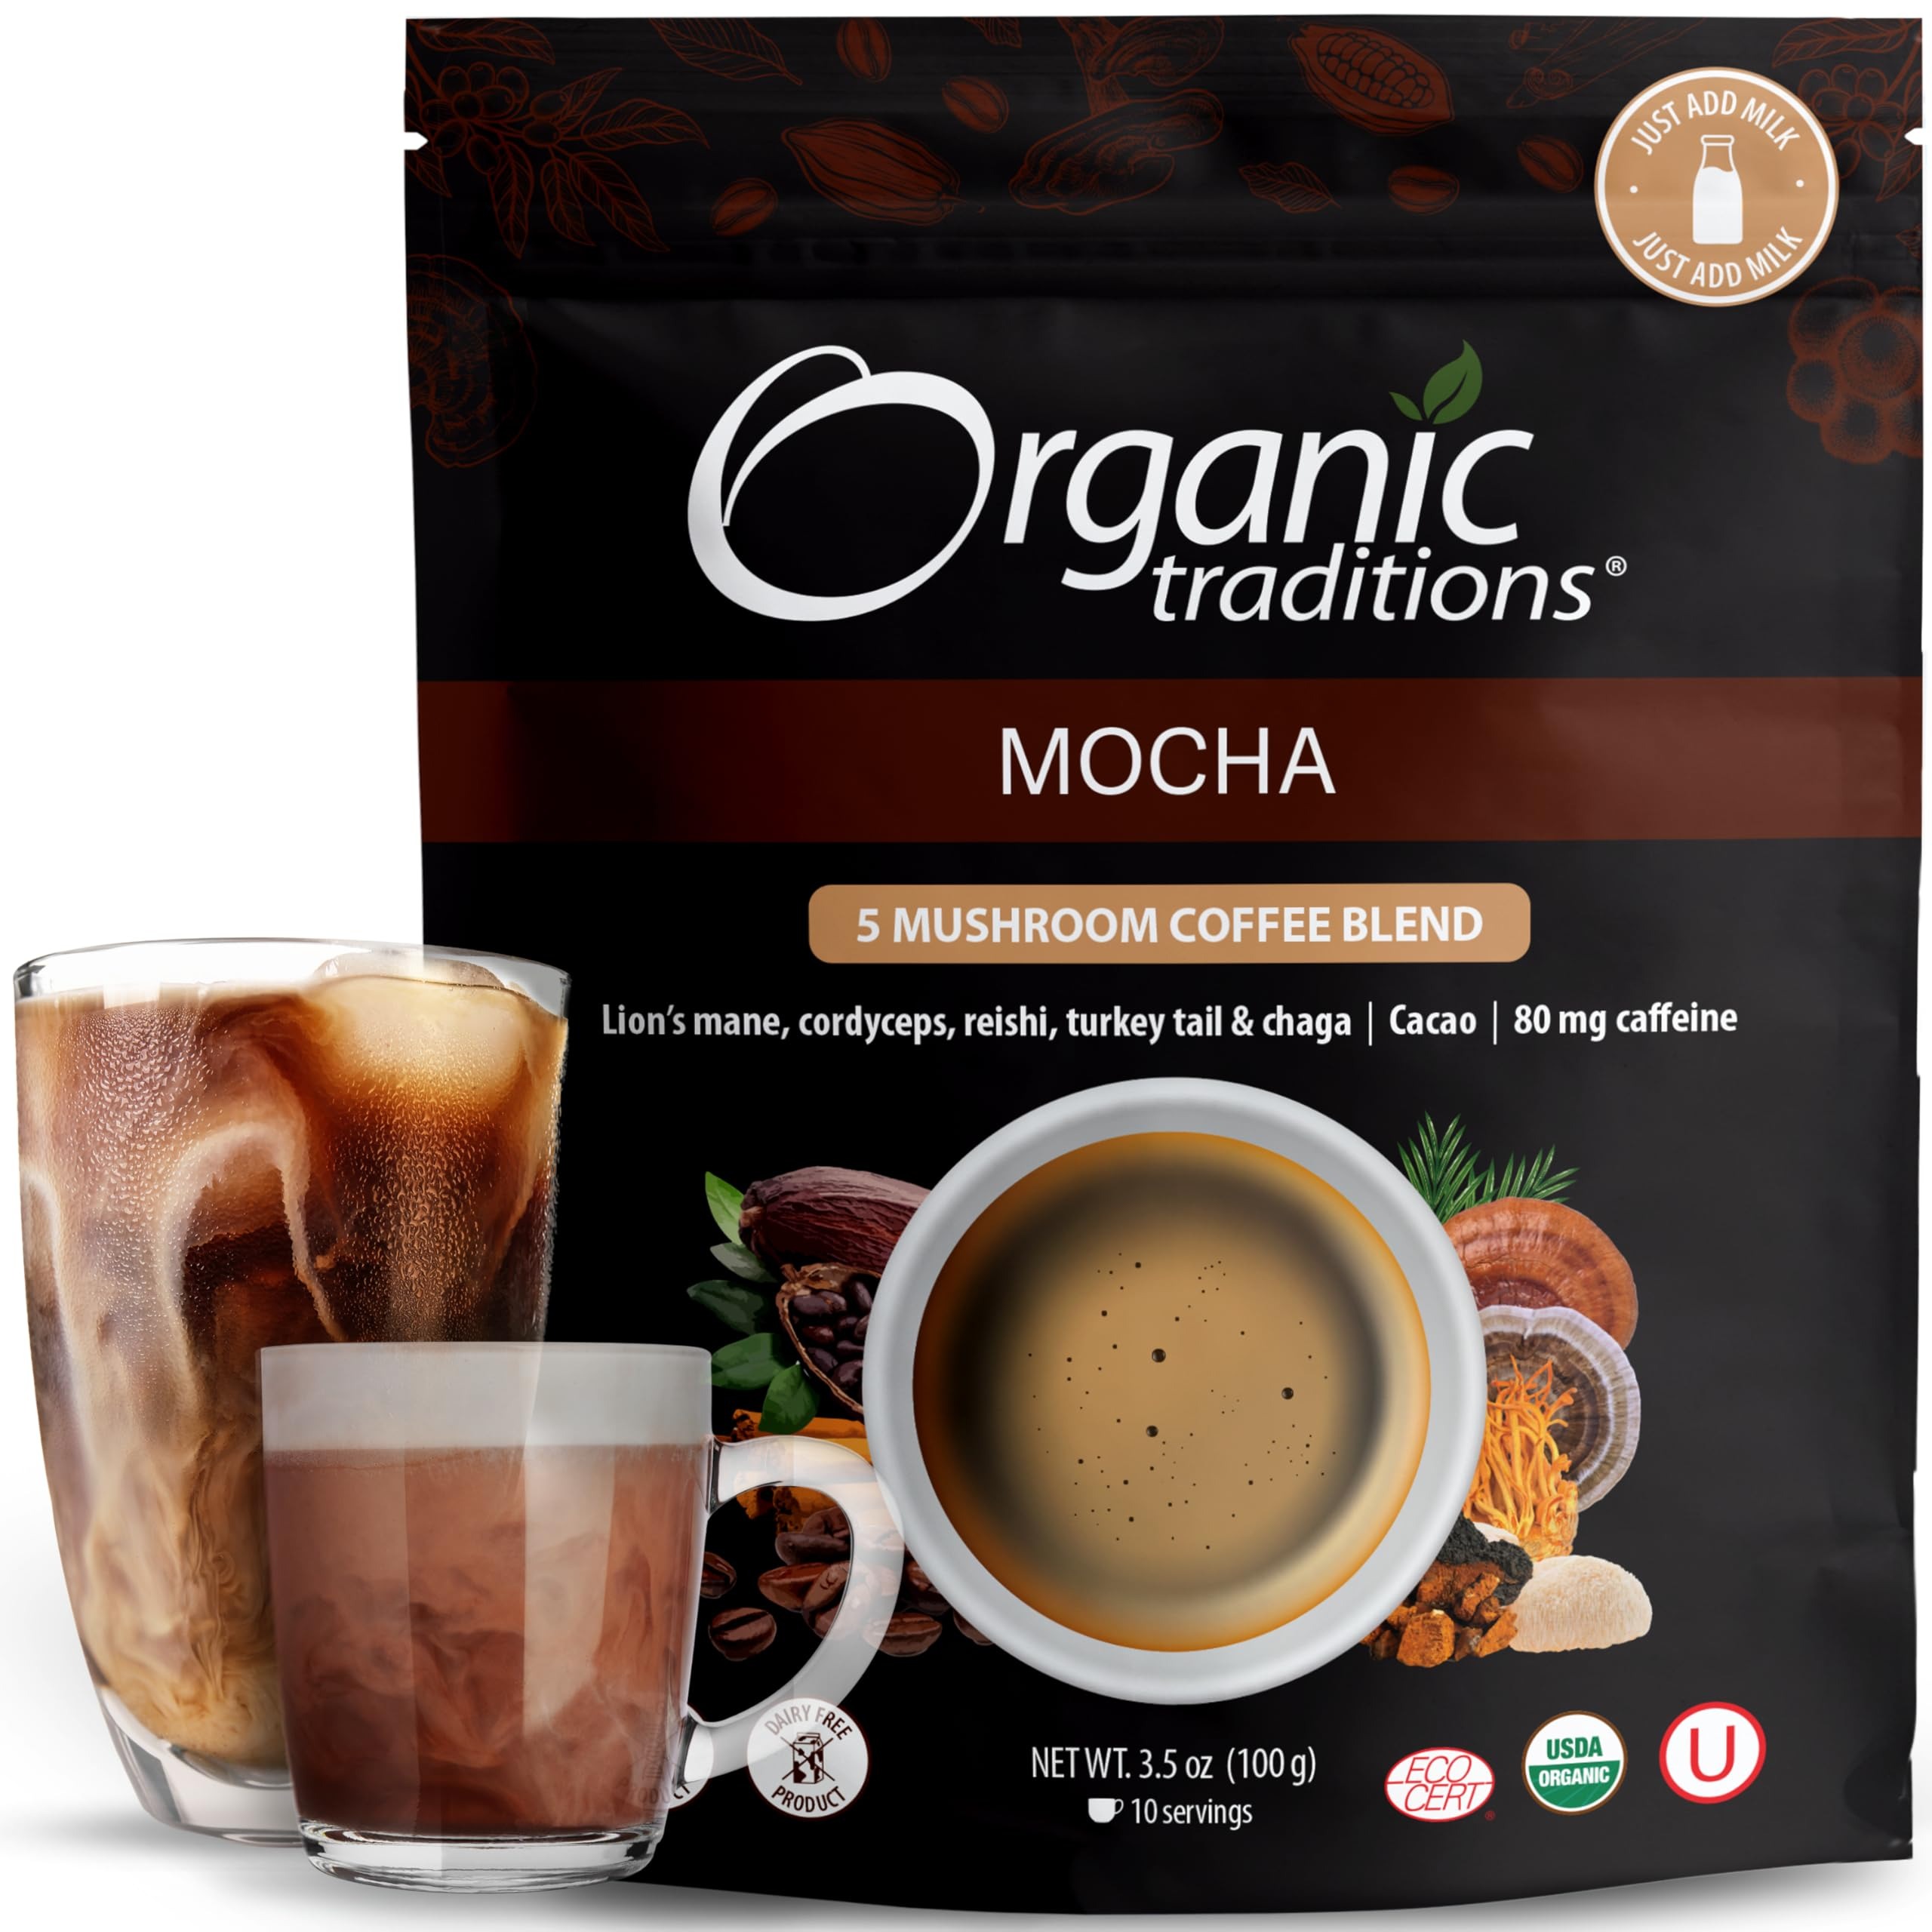
Item Name: Organic Traditions Mocha Mushroom Coffee – Organic Instant Mushroom Coffee with Cacao, Lion’s Mane, Chaga, Cordyceps, Reishi, Lion's Mane and Turkey Tail - Organic Adaptogen Latte to Support Energy, Focus & Immune Health (10 Servings) - 200g/7oz Bag
Bullet Point 1: Supercharge Your Morning Ritual: Kickstart your day with Organic Traditions Superfood Instant Mushroom Coffee - a rich and nourishing alternative to regular coffee. Enjoy sustained energy all-too-common caffeine crash, making it the perfect way to power through your day.
Bullet Point 2: The Magic of Mushroom Coffee: A rich blend of organic cacao, instant coffee, and five functional mushrooms - chaga, cordyceps, reishi, lion’s mane, and turkey tail. With 80mg of caffeine, plus antioxidants and adaptogens, it supports energy, focus, and immune health with every sip.
Bullet Point 3: Maximum Nutrition with No Artificial Additives: Our dairy-free flavored coffee contains no artificial flavors, sweeteners, or preservatives - just wholesome, high-quality ingredients to fuel your body and mind.
Bullet Point 4: Mix, Blend, and Enjoy: Simply mix, whisk, or blend 1 ½ tablespoons with 6-8oz of your milk of choice, blend into lattes, or mix into smoothies for an instant boost. It also adds depth to desserts, protein shakes, and chia pudding, making it a delicious and functional addition to your daily routine.
Bullet Point 5: Not Just a trend - It’s a Tradition: At Organic Traditions, we believe in the power of nutrient-dense, traditional superfoods sourced from around the world. Our mission is to honor ancient wisdom, nourish modern lifestyles, and make wellness a lasting tradition.
Product Description: ​Organic Traditions Mocha 5 Mushroom Coffee Blend is a dairy-free and gluten-free instant coffee that combines the rich flavors of organic coffee and magnesium-rich cacao with a harmonizing blend of five adaptogenic mushrooms: chaga, cordyceps, reishi, lion's mane, and turkey tail. Each serving provides 80 mg of caffeine from organic instant coffee, delivering a balanced energy boost. Whether you're tackling work, workouts, or creative projects, this brain-boosting organic mushroom coffee blend fuels both body and mind. Simply blend with your milk of choice, or add to smoothies for an effortless, delicious way to stay energized and focused. A perfect organic instant coffee alternative for those seeking sustained energy, mental clarity, and a smooth, dairy-free experience.
Value: 7.0
Unit: Ounce

Price: 17.82